Tanks of South Korea

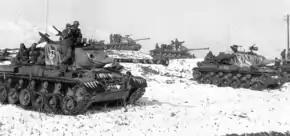
U.S. M46 Patton tanks, painted with tiger heads thought to demoralize Chinese forces.

British tanks, the Centurion tank Churchill tank with Cromwell tanks for reconnaissance, arrived in Korea in late 1950. The tanks had to operate in much colder conditions than their usual North German Plain deployments. The Centurions covered the retreat at the battle of the Imjin River and were used throughout the war.